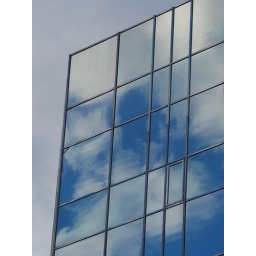
Oh god not another cloud reflecting in glass building picture